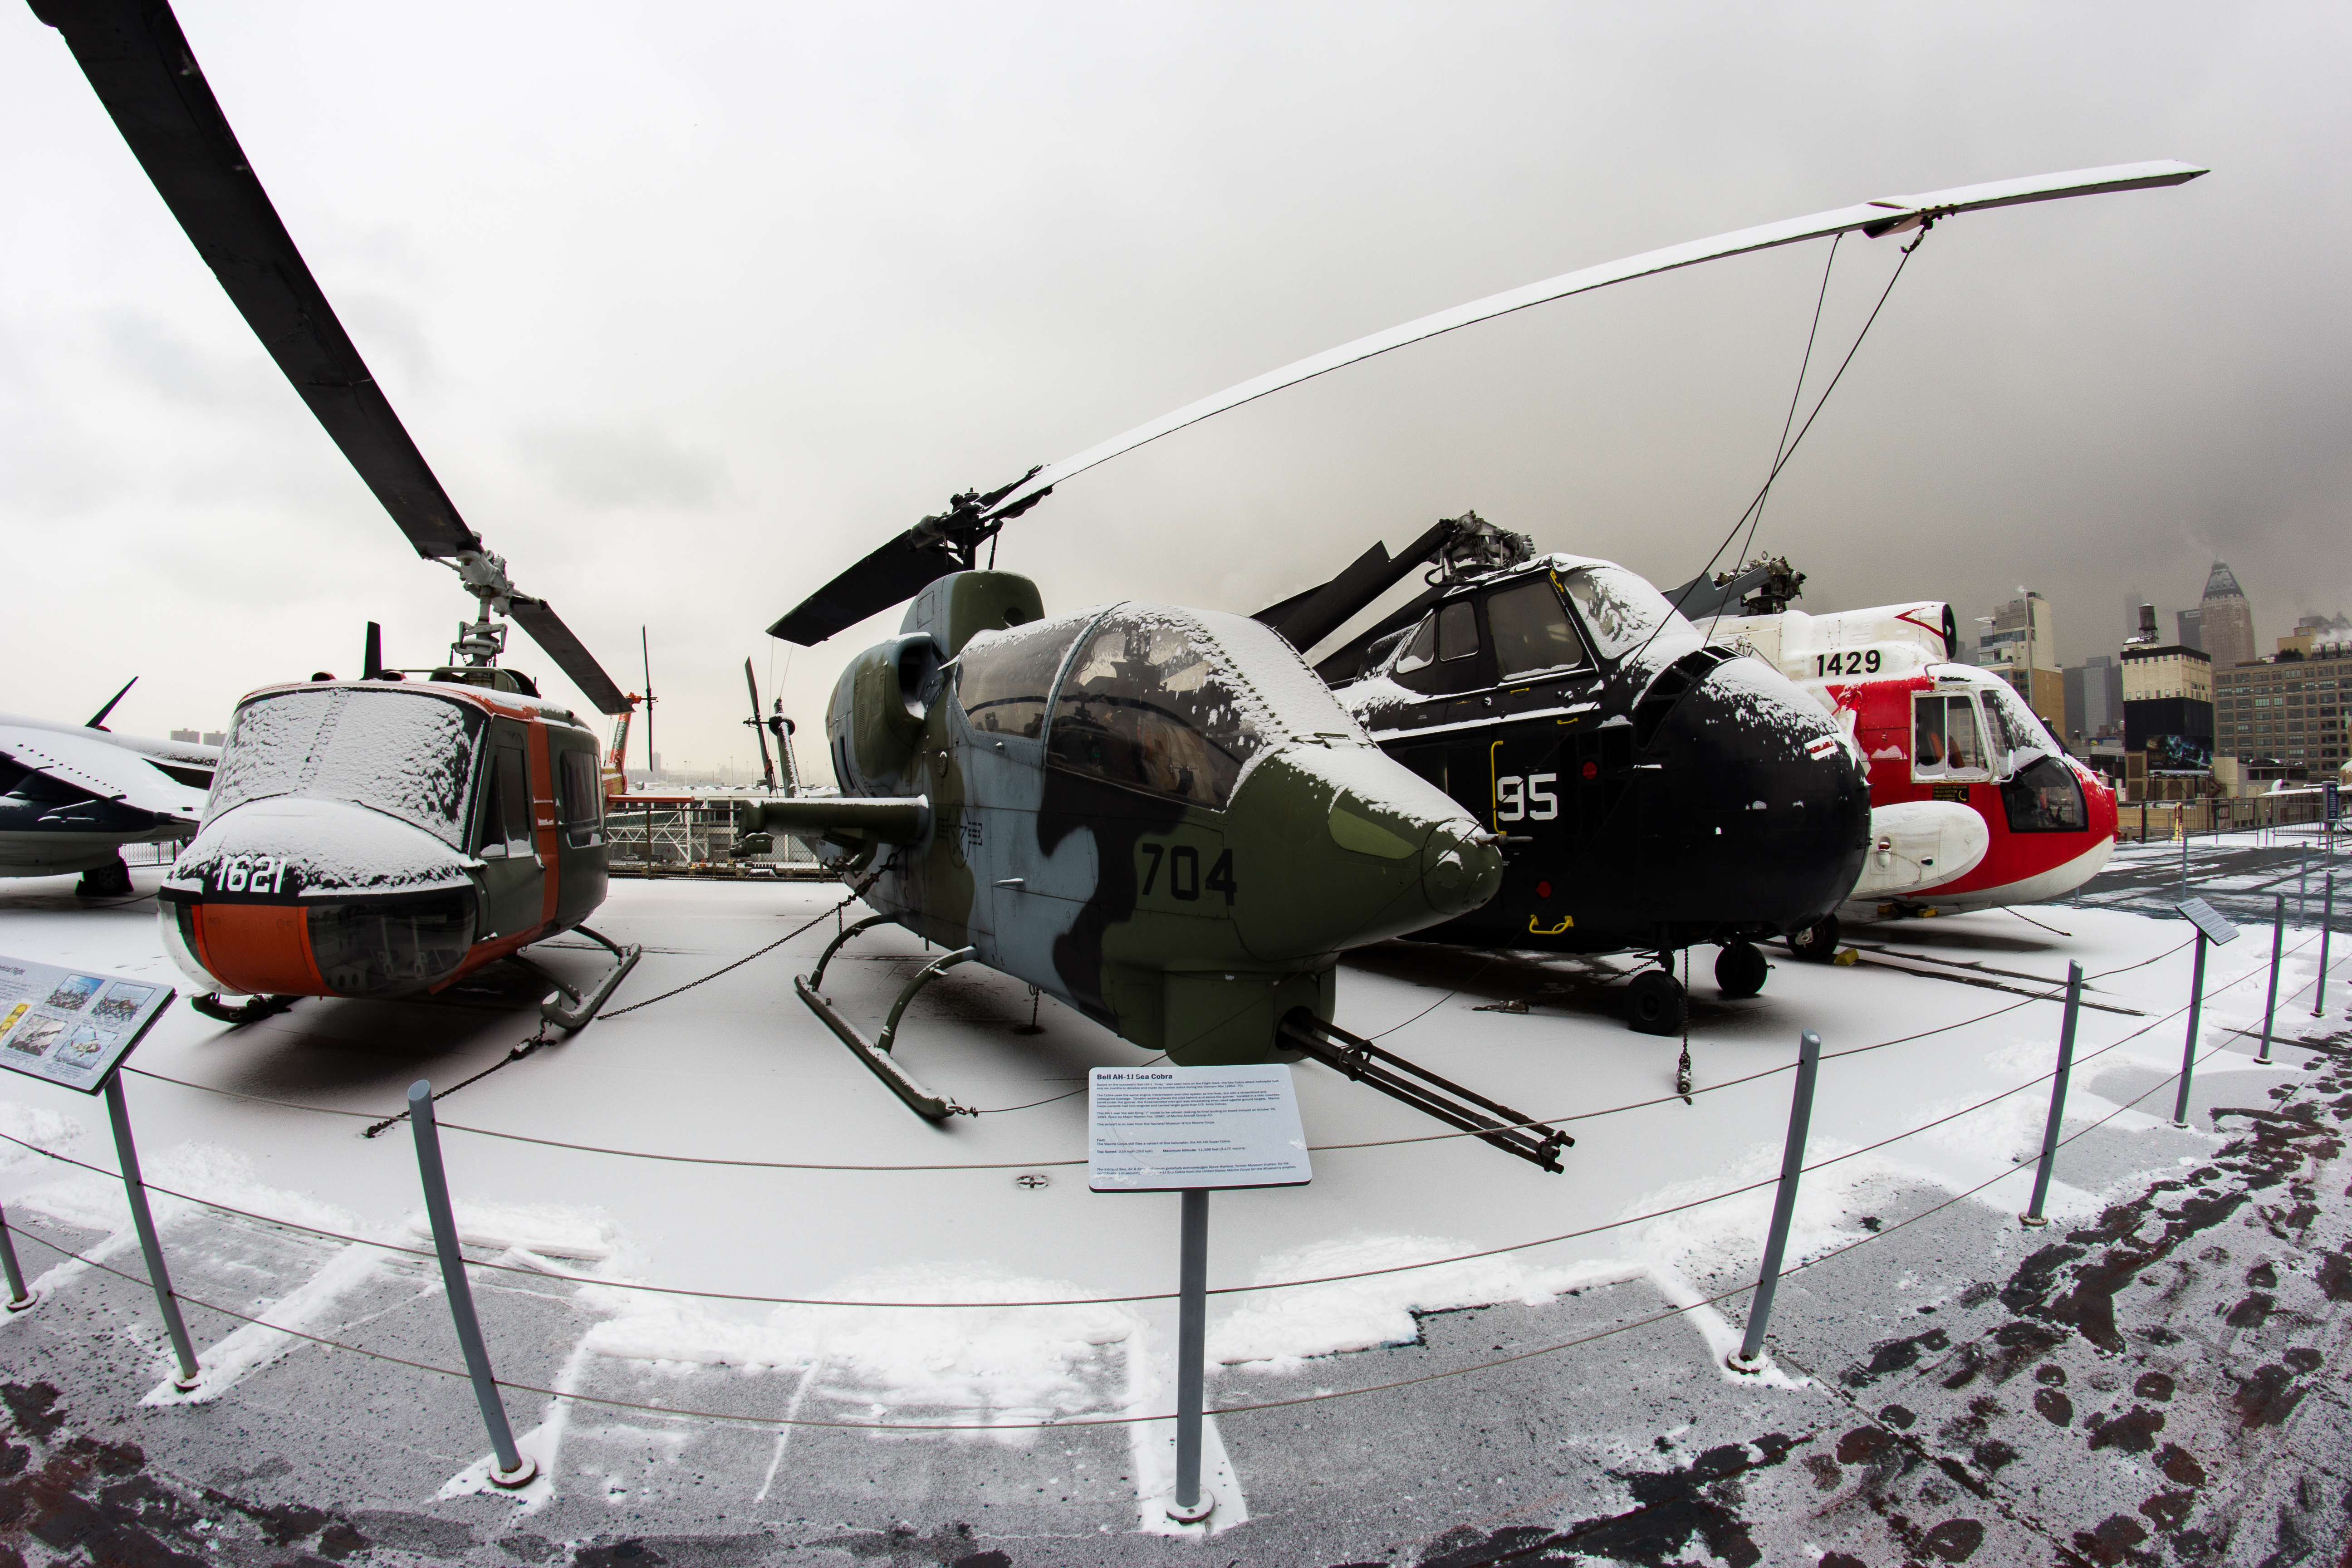
photo, travel, aircraft, military, army, vehicle, nyc, aviation, canon, usa, helicopter, newyork, unitedstates, newyorkcity, ny, estadosunidos, fisheye, foto, argentina, helicopters, 8mm, usarmy, rodrigoparedes, buenosaires, canon18200, canon60d, eeuu, rokinon, 8mmfisheye, rokinon8mm, rokinon8mmfisheye, rotorcraft, air force, atmosphere of earth, aircraft engine, helicopter rotor, military helicopter